Larissa

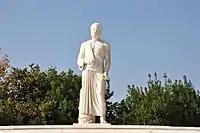
A statue of Hippocrates in the cenotaph monument (sculptor )

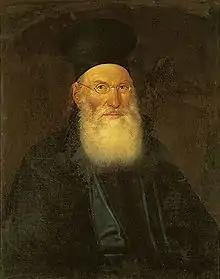
Theoklitos Farmakidis

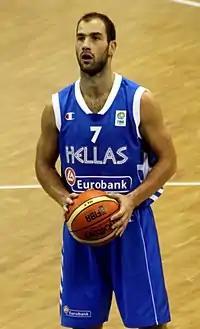
Vassilis Spanoulis

Larissa is around south-west of Thessaloniki and around north-west of Athens.